Vasily Bazhenov

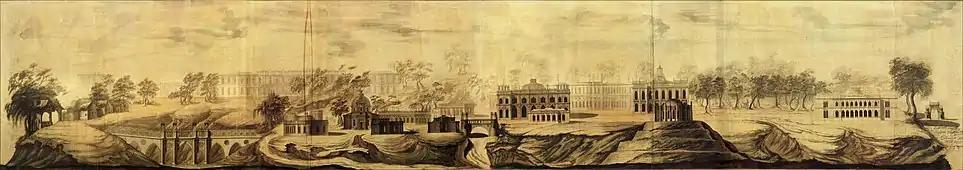
Bazhenov's 1776 panorama of Tsaritsyno

Bazhenov, at least in the first half of Catherine's reign, perfectly understood her taste and stylistic program, that of Age of Enlightenment rather than of Neoclassicism. During the 1775 celebrations of the Treaty of Küçük Kaynarca on the Khodynka Field, Bazhenov "turned imitation of English Gothic Revival into an attempt to create a universal stylistic language for Russian architecture combining typical elements of medieval buildings of both East and West, motifs from Antiquity and pure fantasy." This ephemeral work paved way to Catherine's decision to build two imperial palaces in Moscow suburbs (in 1775 she lived in a temporary wooden building in Kolomenskoye). The lesser Petrovsky Castle on the road to Saint Petersburg was awarded to Kazakov, the larger Tsaritsyno to Bazhenov.